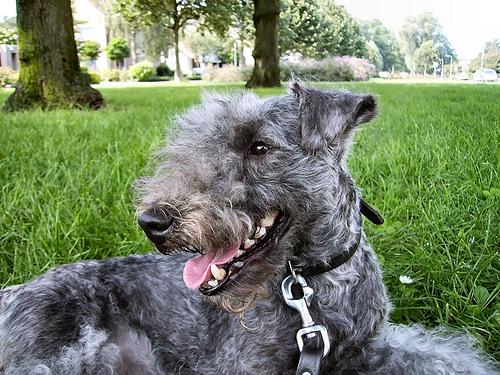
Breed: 216-n000017-Lakeland_terrier